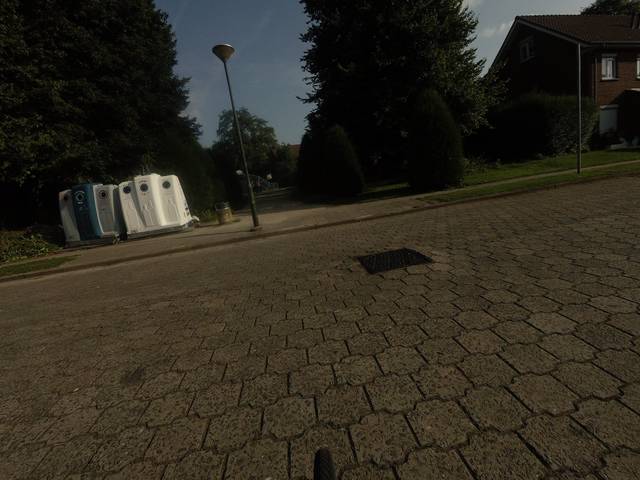
Region: Belgium
Coordinates: 50.86, 4.407